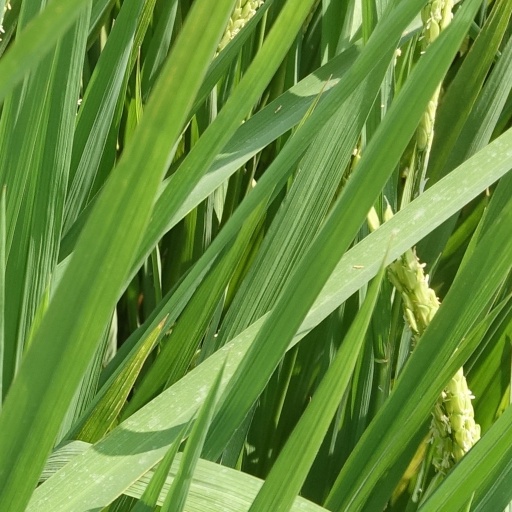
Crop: rice